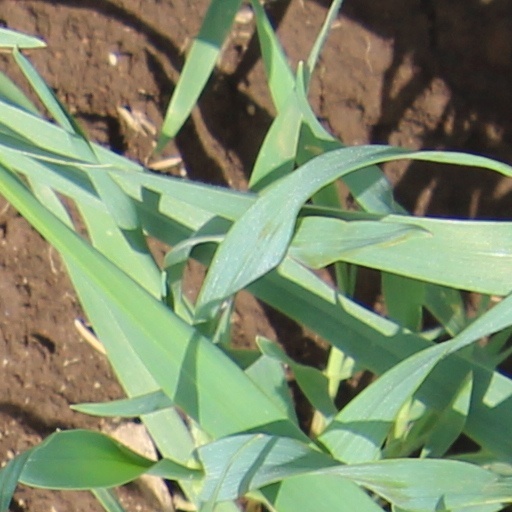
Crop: wheat